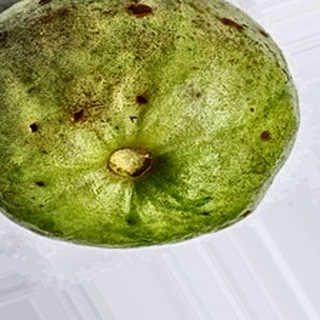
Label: guava_fruit_fly